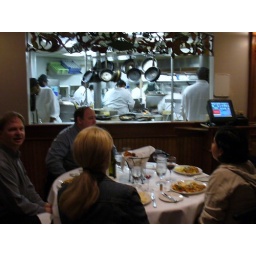
Our table and a view of the kitchen at K-Paul's, a restaurant by Chef Paul Prudhomme